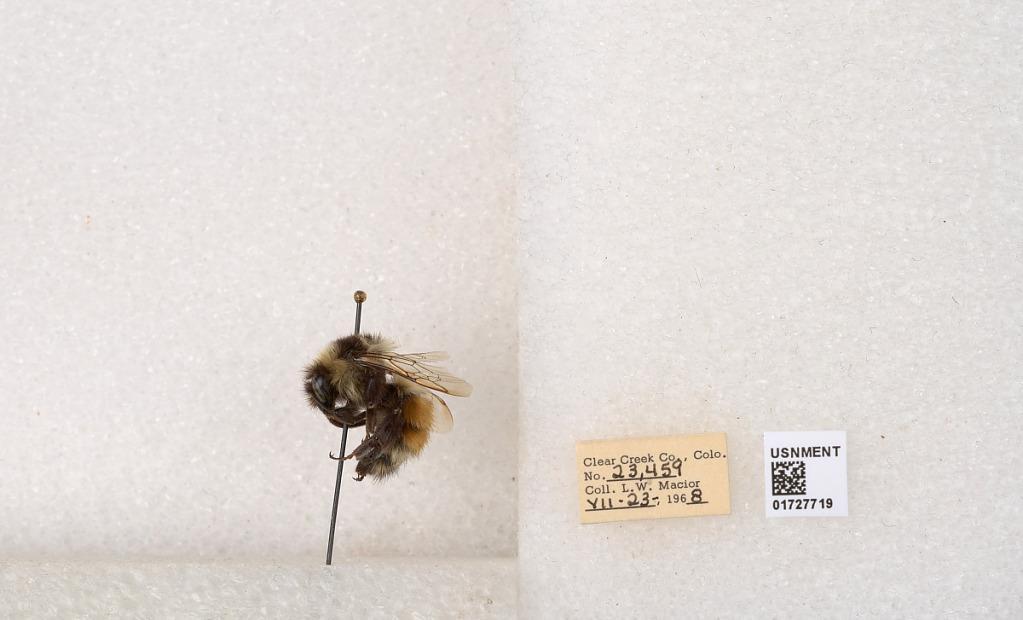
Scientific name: Bombus (Pyrobombus) sylvicola Kirby
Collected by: L. Macior
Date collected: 1968-7-23
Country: United States
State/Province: Colorado
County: Clear Creek
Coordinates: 39.6891, -105.644